Forst an der Weinstraße

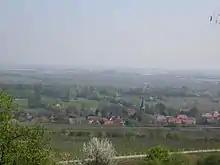
A view of Forst from across the vineyards to the west of the village

The municipality lies at the hilly western edge of the Upper Rhine Plain in the Eastern Palatinate ("Vorderpfalz"). As its name suggests, it is also on the German Wine Route ("Deutsche Weinstraße") in the Palatinate wine region. It belongs to the "Verbandsgemeinde" of Deidesheim, whose seat is in the like-named town.